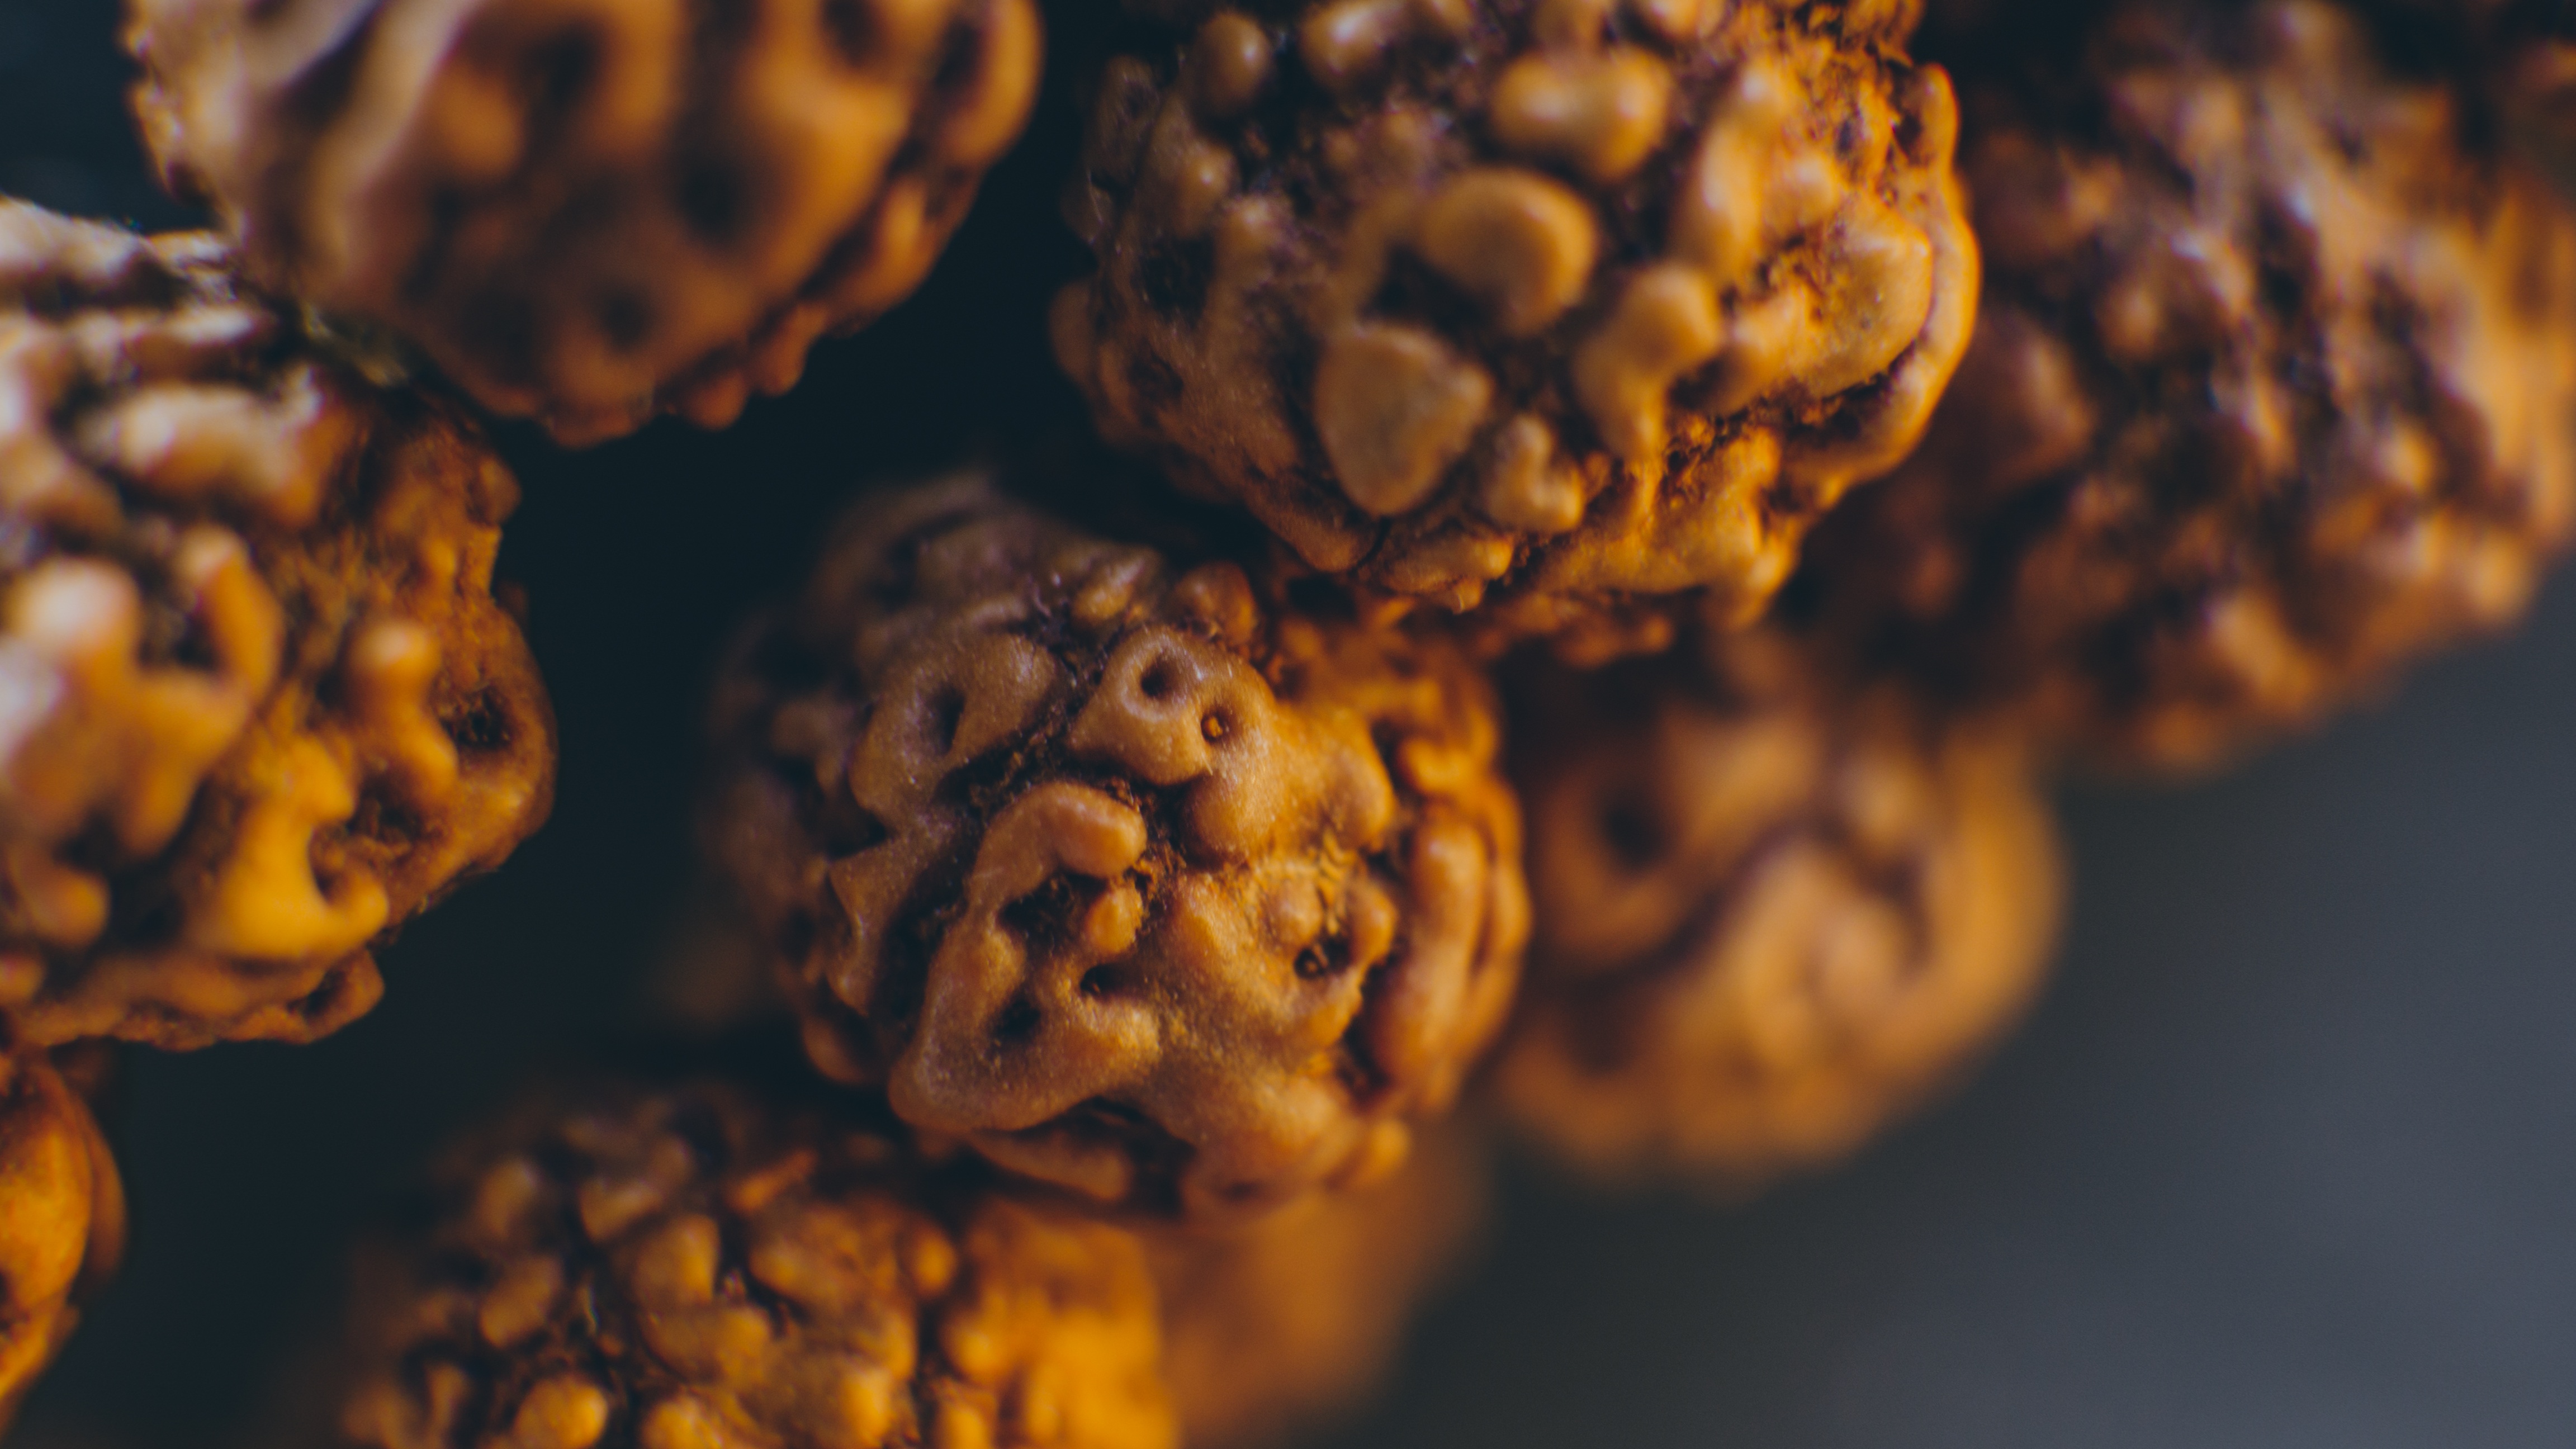
plant, leaf, flower, pollen, food, produce, macro, monk, buddhism, bead, spiritual, close up, meditation, yoga, indian, mala, tibetan, rosary, meditating, spirituality, macro photography, hinduism, conifer cone, bodhi seeds